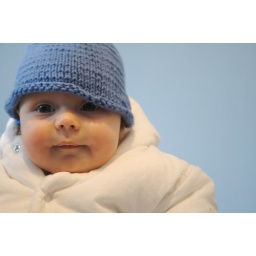
Ellie in her blue hat 2